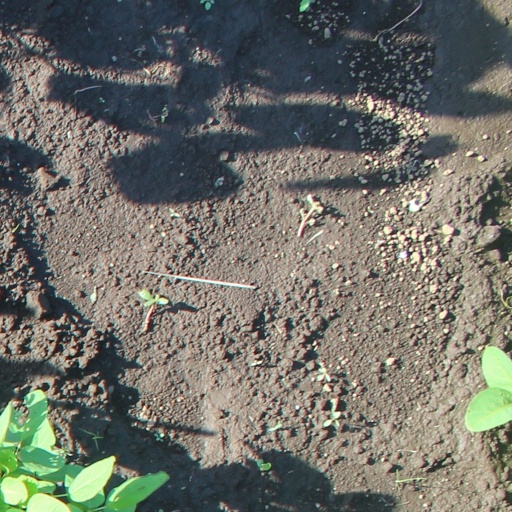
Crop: soybean